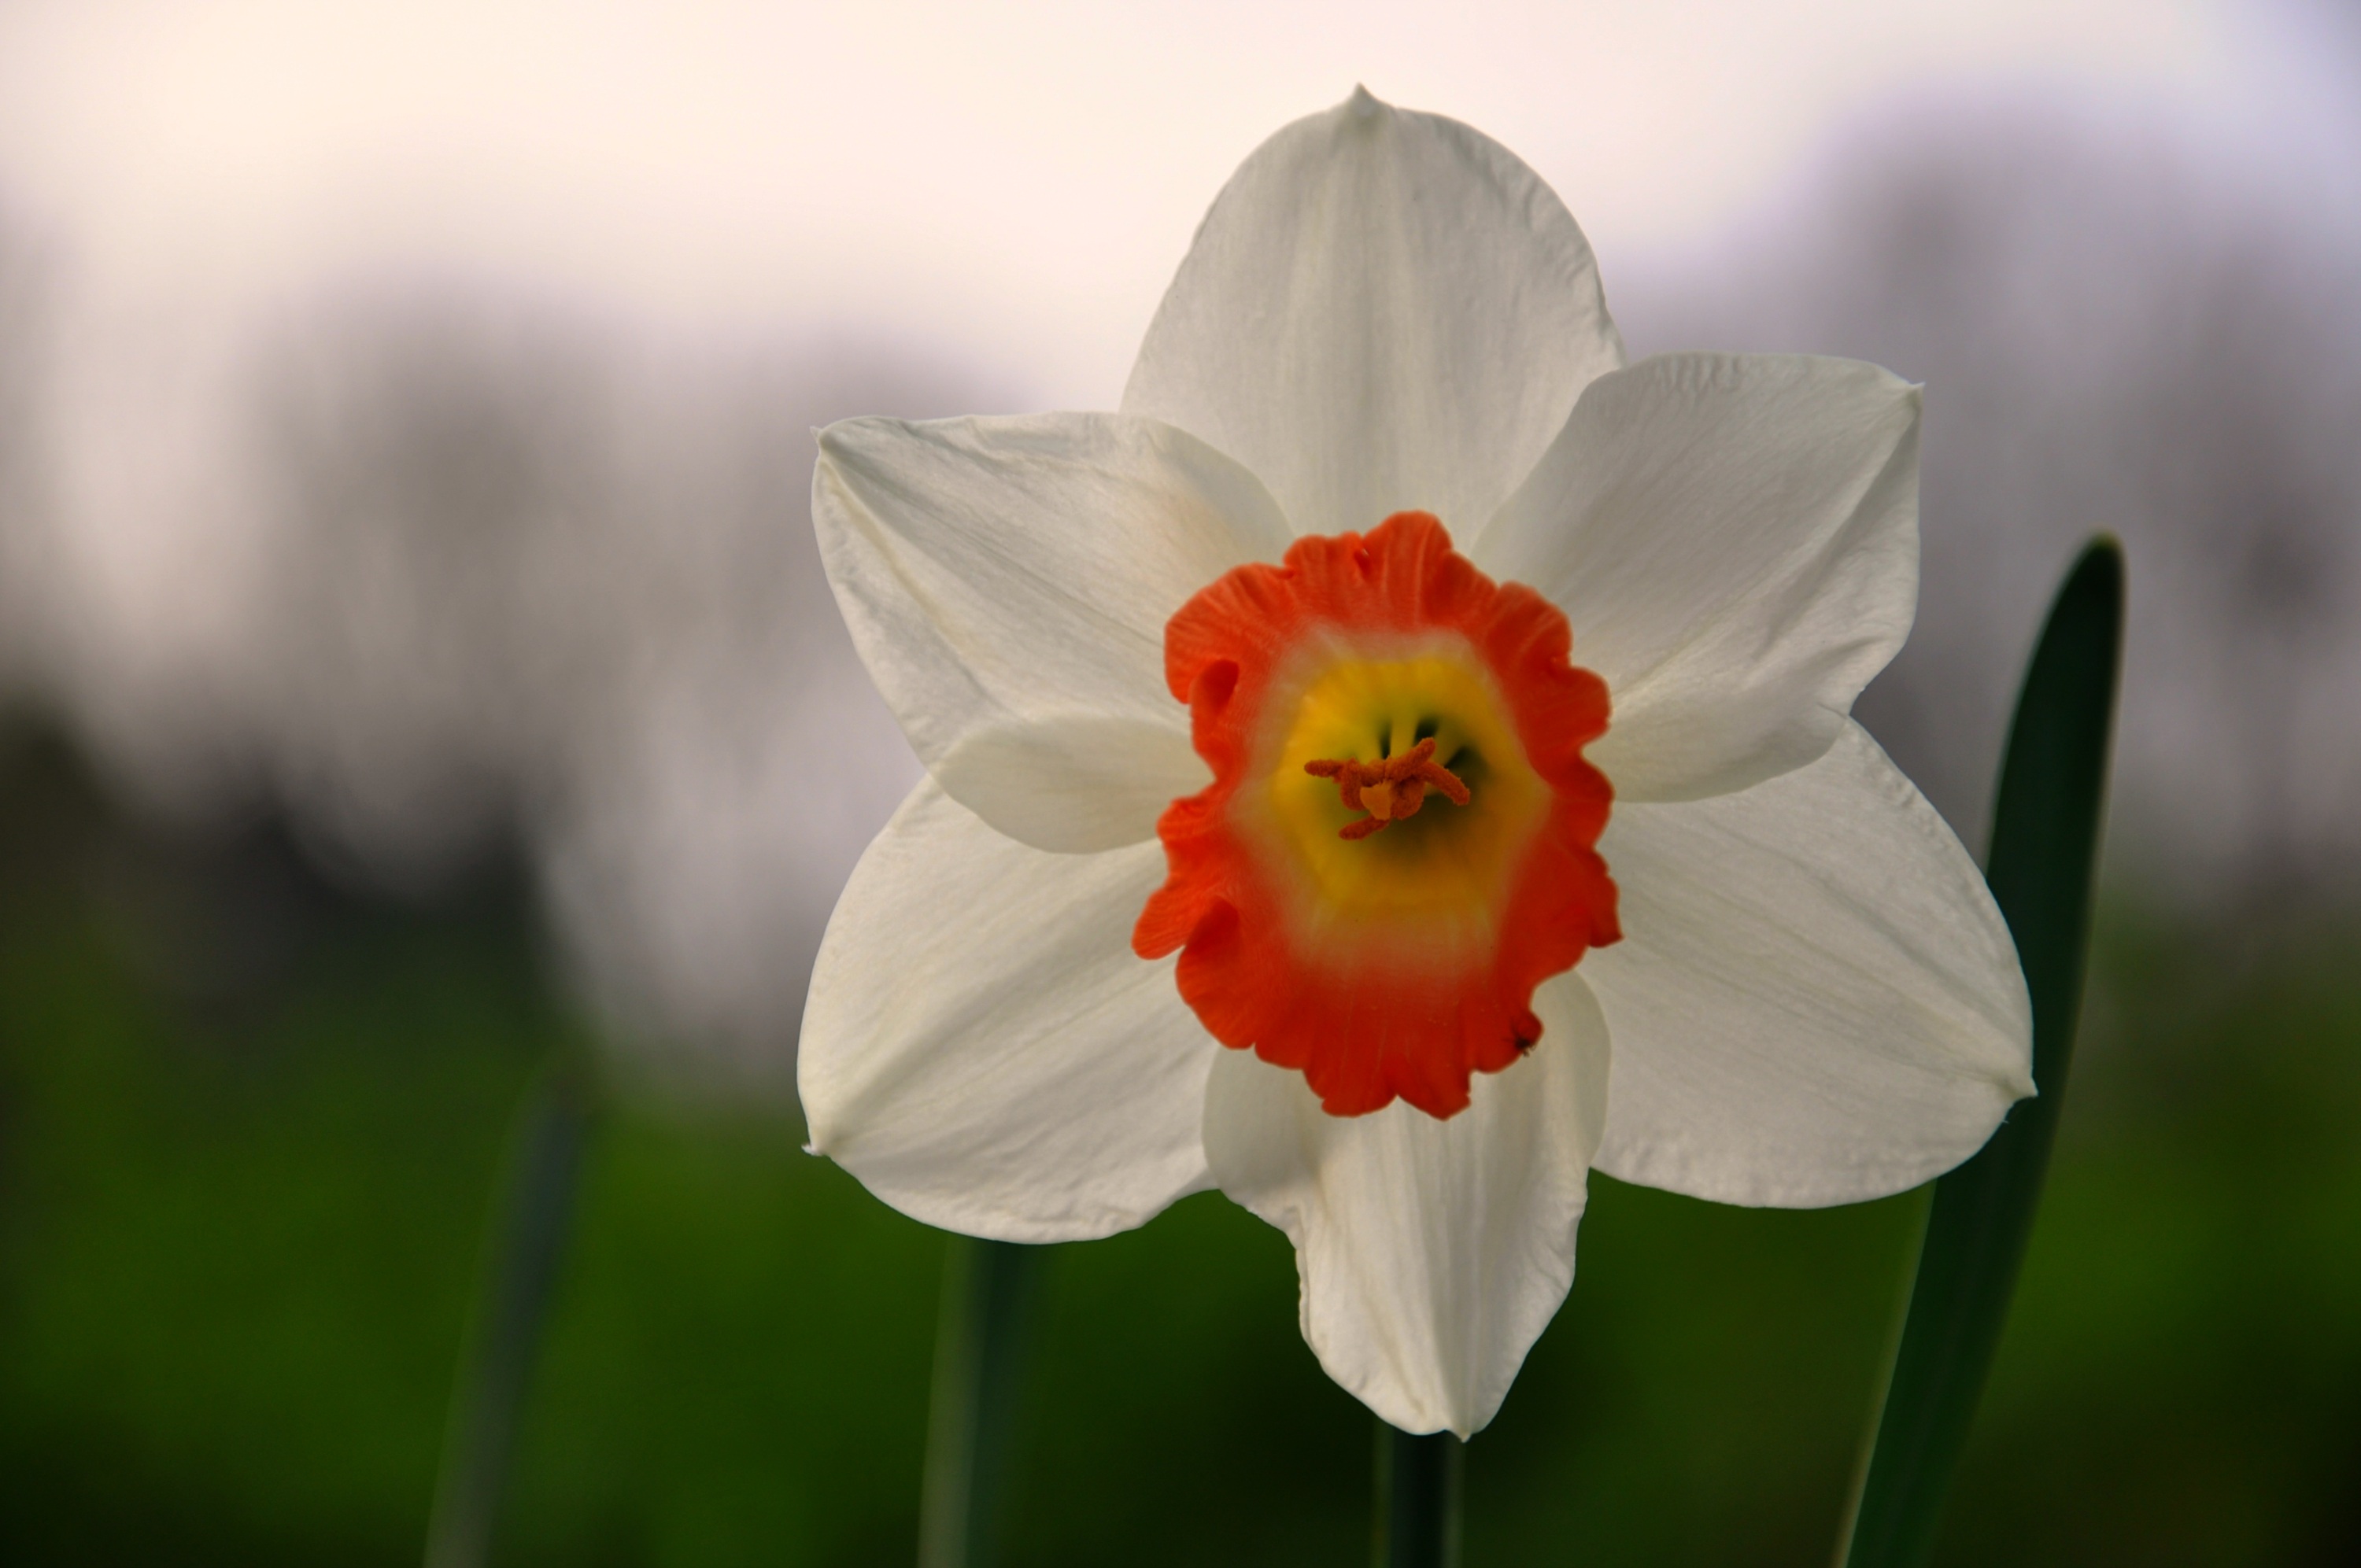
nature, blossom, plant, white, flower, petal, bloom, floral, orange, spring, garden, daffodil, flora, season, close up, netherlands, seasonal, narcissus, depth of field, spring flower, macro photography, flowering plant, amstelpark, amsterdam buitenveldert, plant stem, land plant